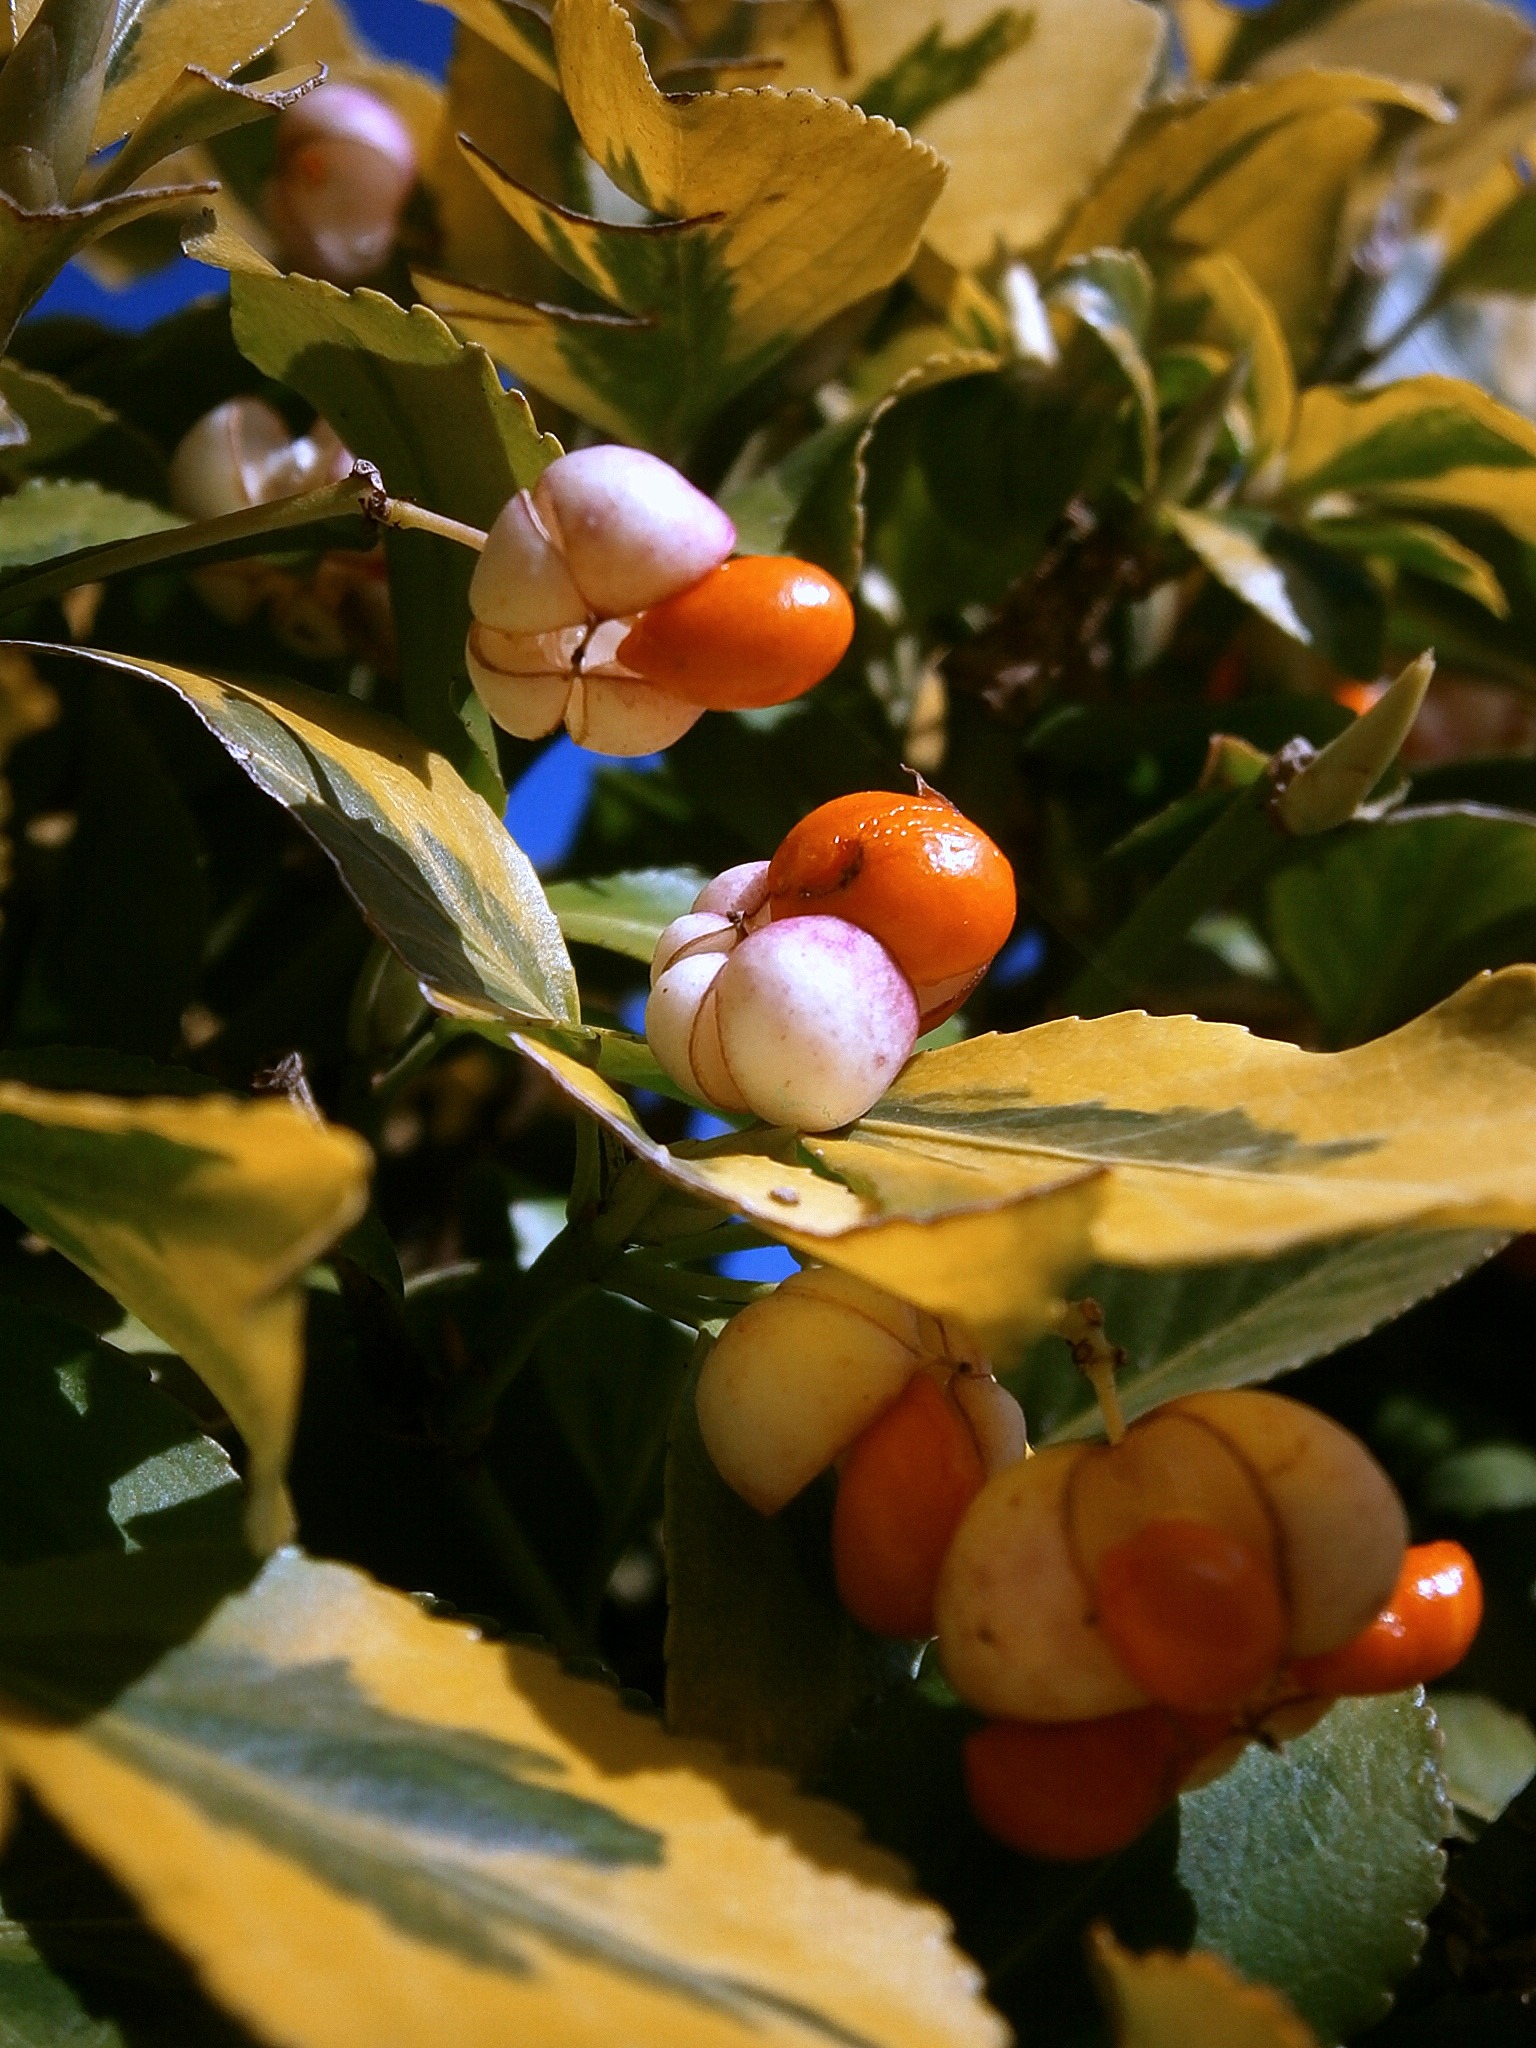
tree, nature, branch, blossom, plant, white, fruit, berry, leaf, flower, bloom, bush, orange, food, spring, red, produce, color, macro, autumn, botany, colorful, garden, flora, season, flowers, close up, berries, shrub, bright, periwinkle, toxic, fruits, ornamental shrub, macro photography, ornamental plant, infructescence, meaty, flowering plant, land plant